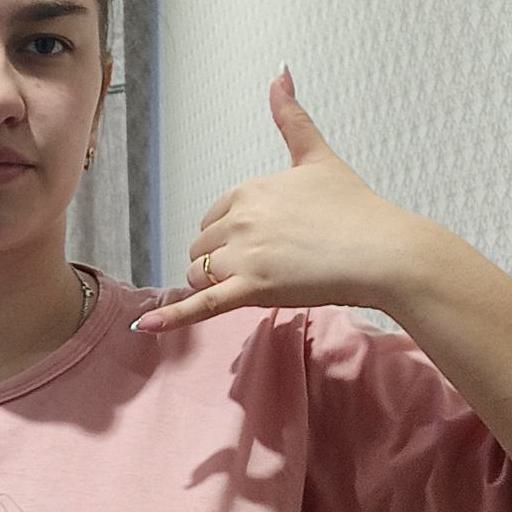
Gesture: call